John Mason (colonist)

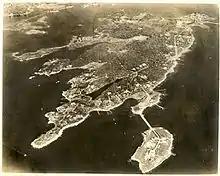
Masons Island circa 1950

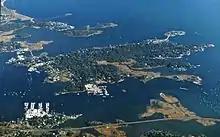
Masons Island Mystic aerial view

On May 20, 1668, the "Major desiring this Court to grant him a farm" of about , for "one of his sons, his desire is hereby granted (provided there be not above of meadow) and Lt. Griswold & Ensign Tracy are hereby desired to lay it out to him in some convenient place near that tract of land granted Jer[emiah] Adams, it being the place the Major hath pitched upon, the name of the place is Uncupsitt, provided it prejudice no plantation or former grant".